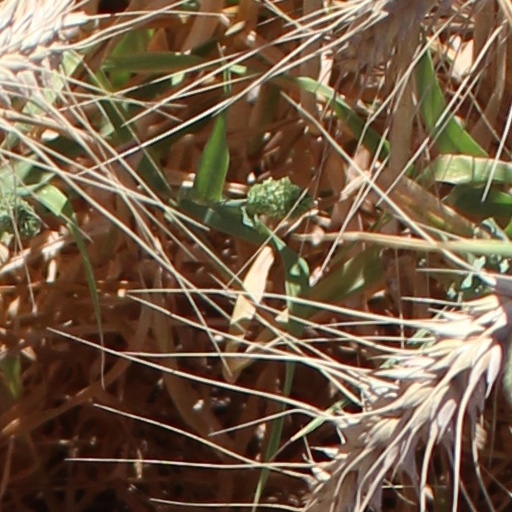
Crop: wheat